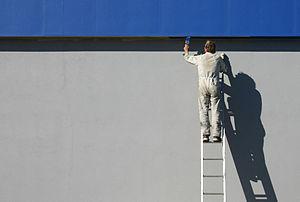
Un peintre en bâtiment est la personne responsable de l'application des peintures sur un bâtiment. Il habille les murs et les plafonds, maîtrise l’art de la finition et assure l'entretien des habitations.